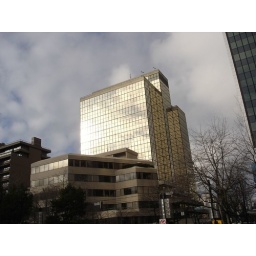
The sky was was reflecting off of this golden building in Vancouver, BC.